Duende

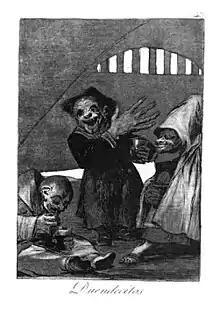
"Duendecitos" by Francisco Goya, 1799

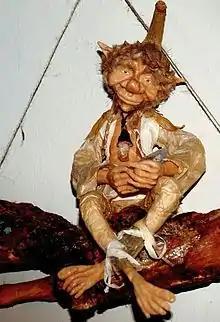
Model of a duende

A duende is a humanoid figure of folklore, with variations from Iberian, Ibero American, and Latin American cultures, comparable to dwarves, gnomes, or leprechauns.